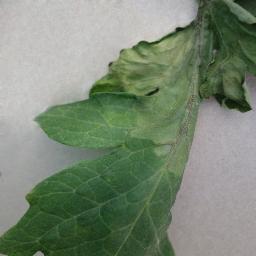
Label: Tomato___Late_blight